Elke Schmitter

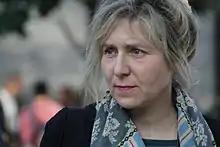
Elke Schmitter at Leipzig Book Fair 2012

Elke Schmitter (born 25 January 1961, Krefeld, West Germany) is a German journalist, novelist and poet.